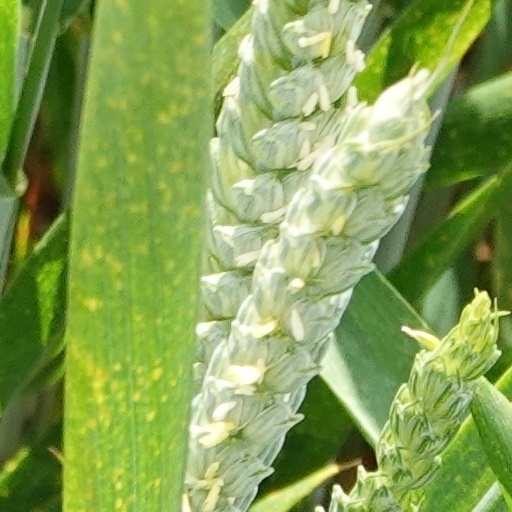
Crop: wheat